Zoran Milanović

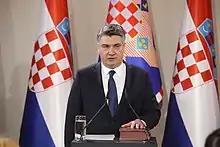
Milanović takes the oath of office, 18 February 2020

For the 2015 parliamentary election the Kukuriku Coalition changed its name to Croatia is Growing. It consists of three out of four original members: the Social Democratic Party, Croatian People's Party – Liberal Democrats (HNS-LD), Croatian Party of Pensioners (HSU), as well as three new ones: Croatian Labourists – Labour Party, Authentic Croatian Peasant Party (A-HSS) and Zagorje Party. Istrian Democratic Assembly left the coalition. The campaign of the Coalition, led by Milanović, was based on rhetoric against austerity measures and emphasizing the government's policies during its mandate.